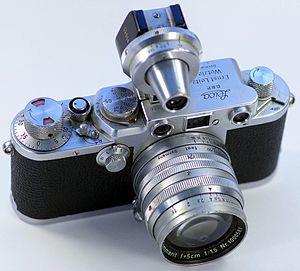
Le Leica III est un appareil photo à mise au point télémétrique créé par Leica en 1933 et produit en parallèle avec le Leica II. Différentes variantes furent produites au cours des années avec des améliorations substantielles. C'est la dernière famille des Leica "à vis" remplacée par les Leica M.